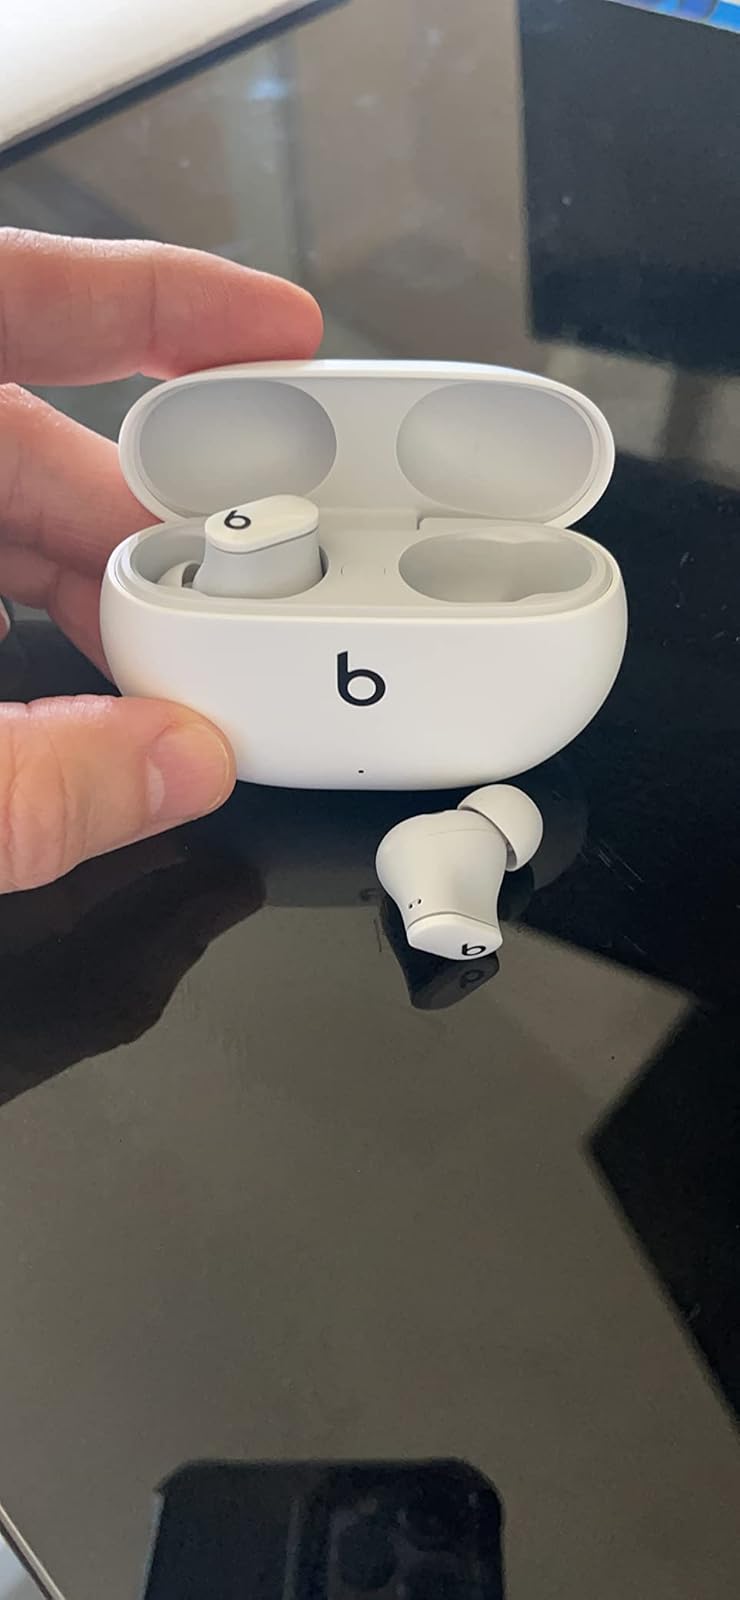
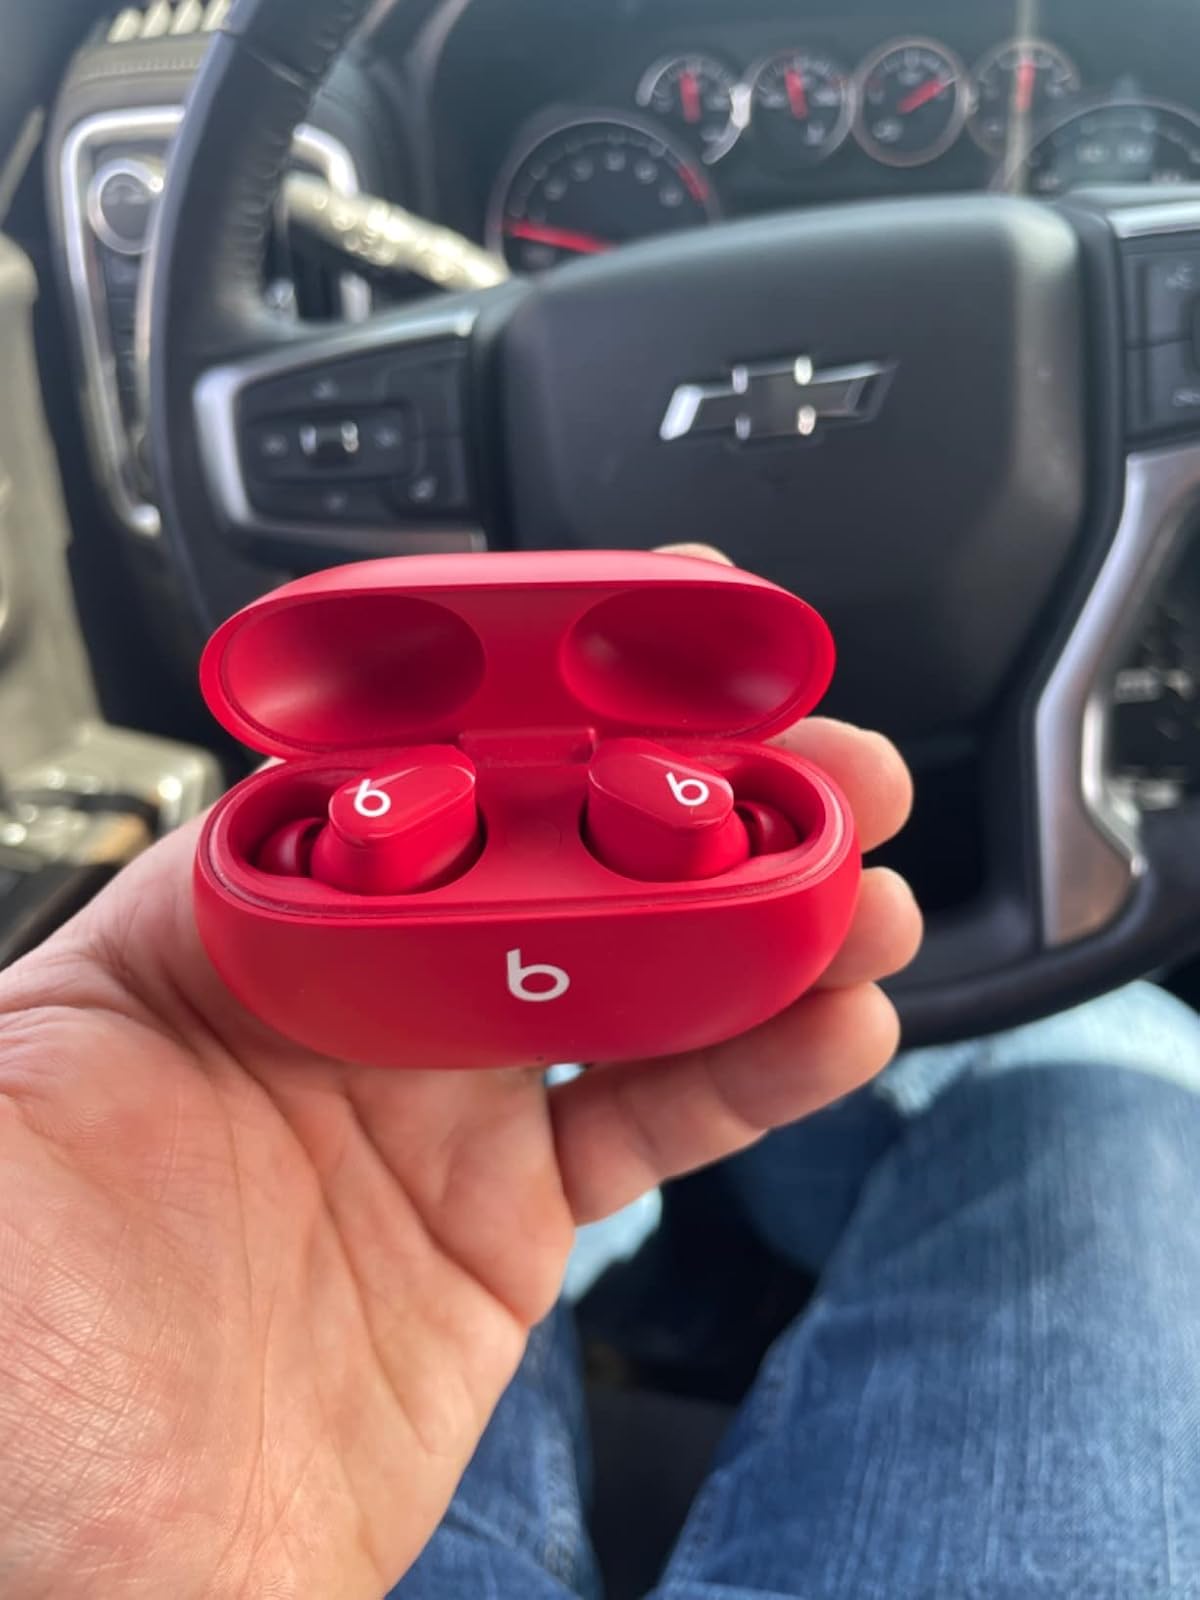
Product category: earbuds
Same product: no